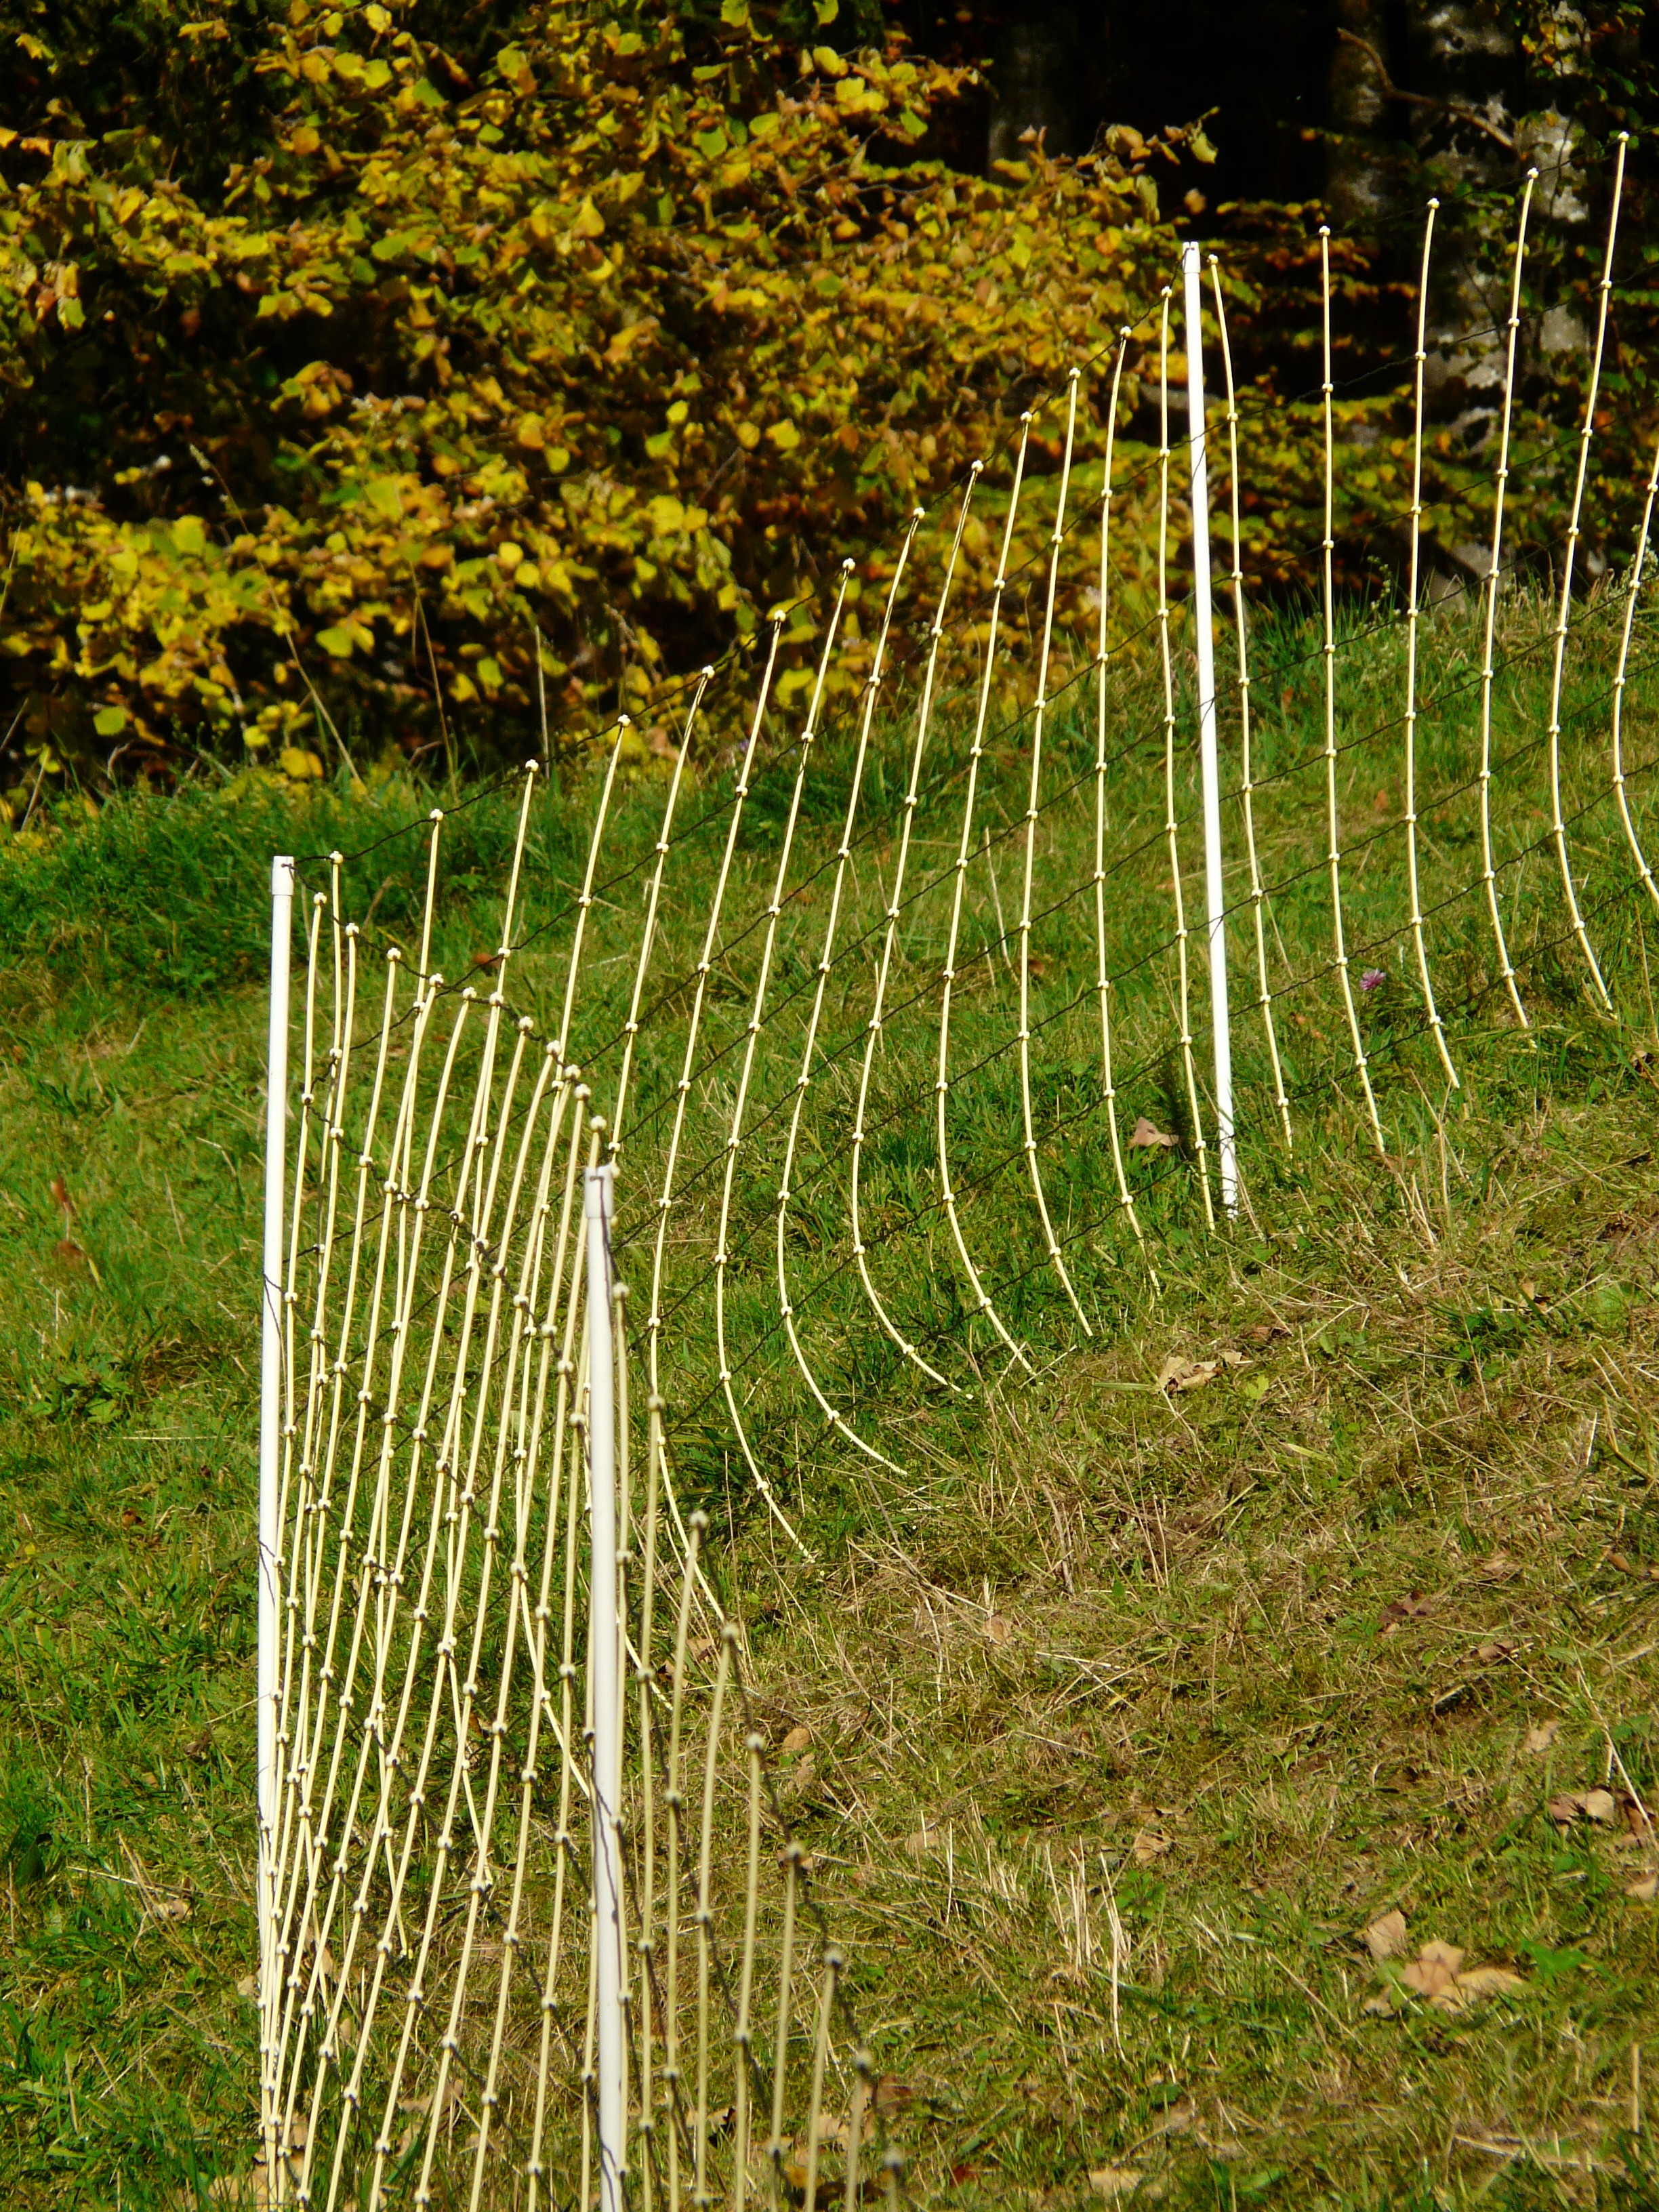
tree, grass, branch, fence, post, plant, field, lawn, meadow, sunlight, leaf, flower, wire, green, pasture, backyard, soil, agriculture, garden, braid, shrub, net, pasture fence, demarcation, grass family, plant stem, outdoor structure, chain link fencing, home fencing